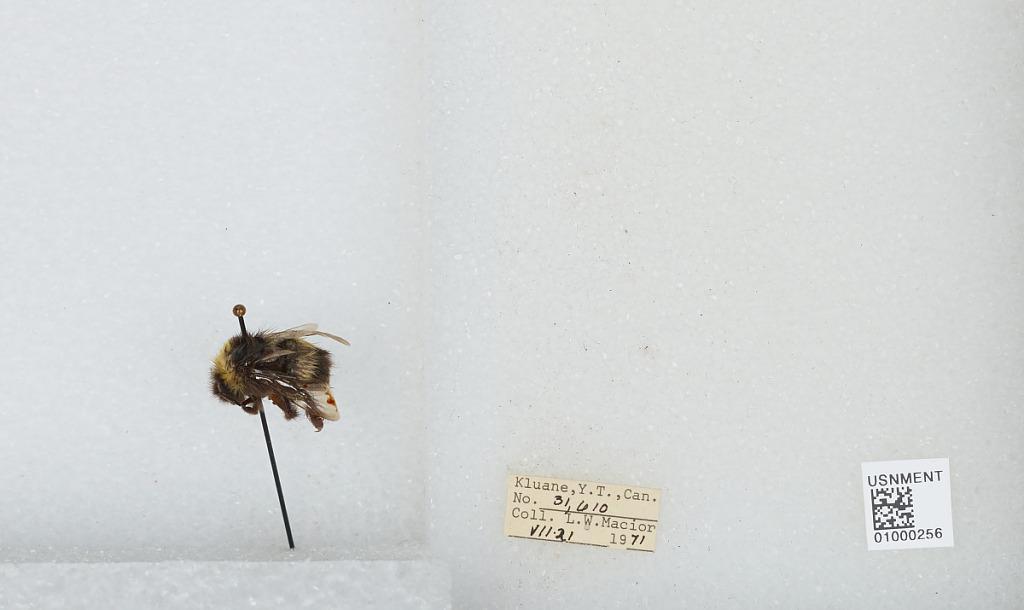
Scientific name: Bombus (Bombus) lucorum (Linnaeus)
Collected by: L. Macior
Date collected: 1971-7-21
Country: Canada
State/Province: Yukon Territory
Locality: Kluane
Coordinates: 60.75, -139.5